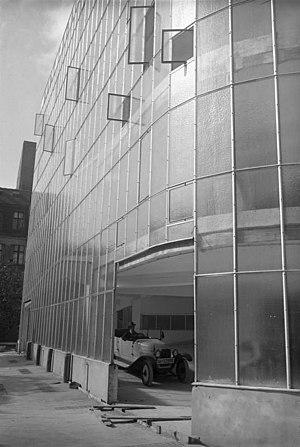
Le mur-rideau est un type de façade légère. C'est un mur de façade qui assure la fermeture de l'enveloppe du bâtiment sans participer à sa stabilité. Les panneaux sont donc appuyés, étage par étage, sur un squelette fixe.